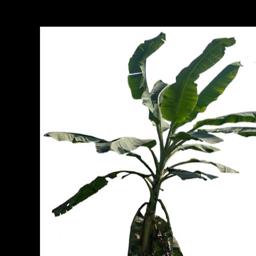
Label: MALBHOG LEAF